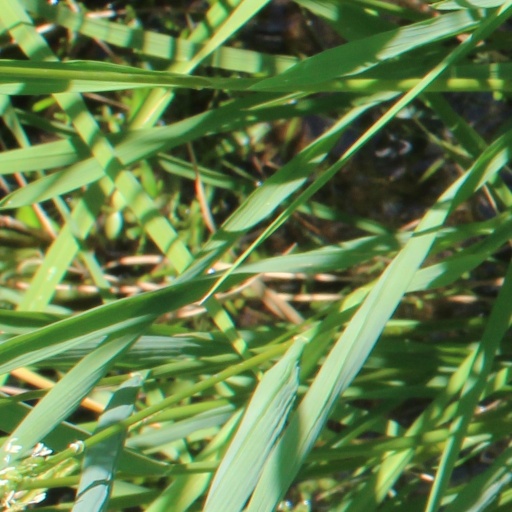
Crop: rice